Androcalva

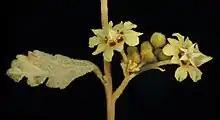
"Androcalva luteiflora"

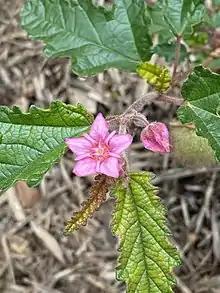
"Androcalva rosea"

Androcalva is a genus of 33 species of flowering plants in the family Malvaceae and is endemic to continental Australia.